Tecos F.C.

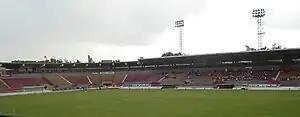
Estadio 3 de Marzo

They play their home games at the Estadio Tres de Marzo which is located in Zapopan, Jalisco. It has a capacity of 30,015 and was constructed in 1971. Its most recent renovation was in 1999.